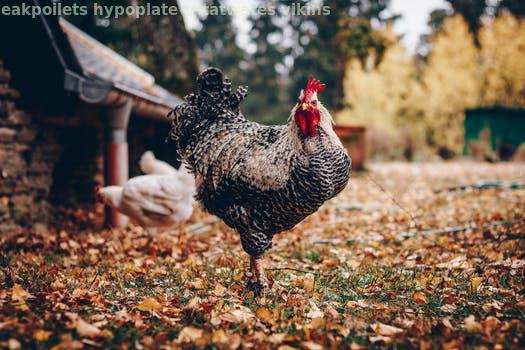
Label: Watermark